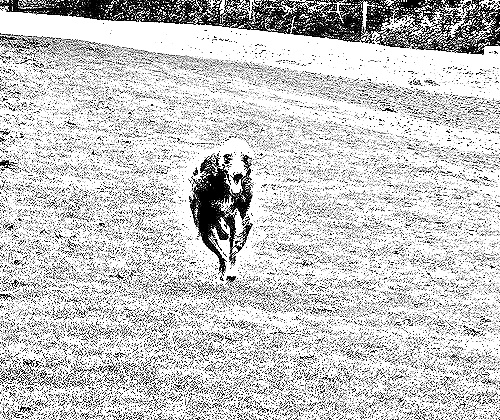
Portrait style: Sketch Portrait